Sky position (RA, Dec in degrees): 196.1, -3.033
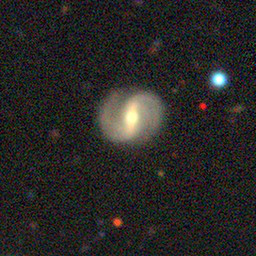
Galaxy morphology: Barred Spiral Galaxies